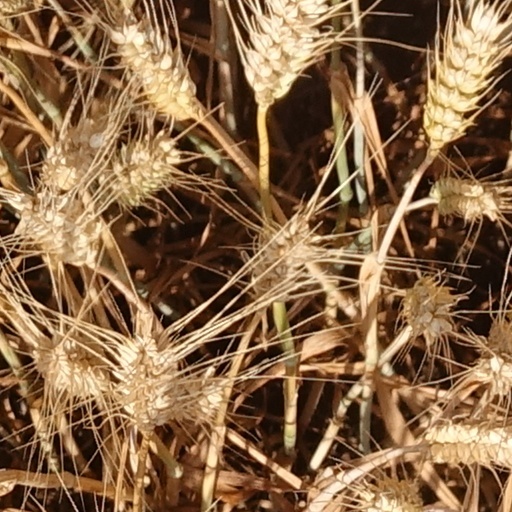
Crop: wheat